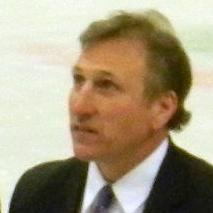
Age: 49